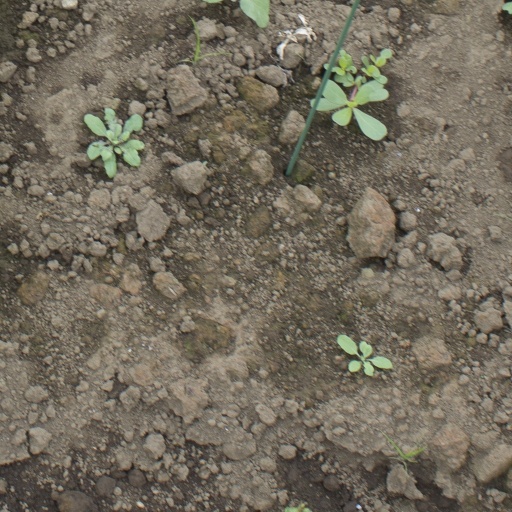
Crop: soybean